Red Skelton

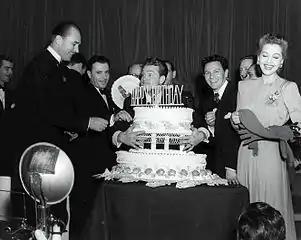
Skelton with John Garfield at the 1944 FDR Birthday Ball

Skelton and Edna worked for a year in Camden, New Jersey, and were able to get an engagement at Montreal's Lido Club in 1934 through a friend who managed the chorus lines at New York's Roxy Theatre. Despite an initial rocky start, the act was a success, and brought them more theater dates throughout Canada.